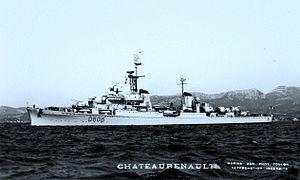
Châteaurenault (D606) (ex-Attilio Regolo)
Le Châteaurenault (D606) est un ancien croiseur léger de la marine italienne du nom d’Attilio Regolo de classe Capitani Romaniqui a été cédé à la France en août 1948, au titre des dommages de guerre, en exécution du traité de paix.
La classe Capitani Romani est une classe de croiseurs légers italiens de la Regia Marina.